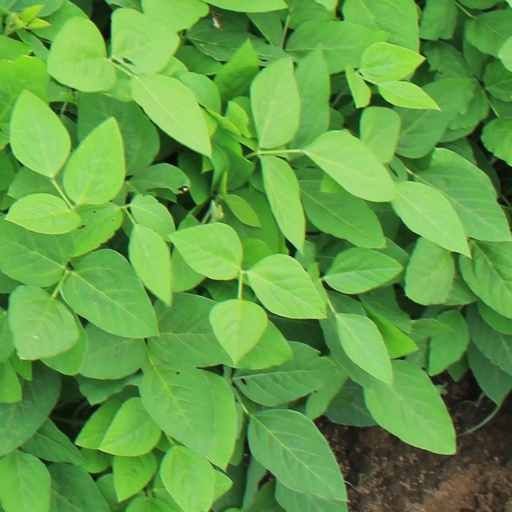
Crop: soybean